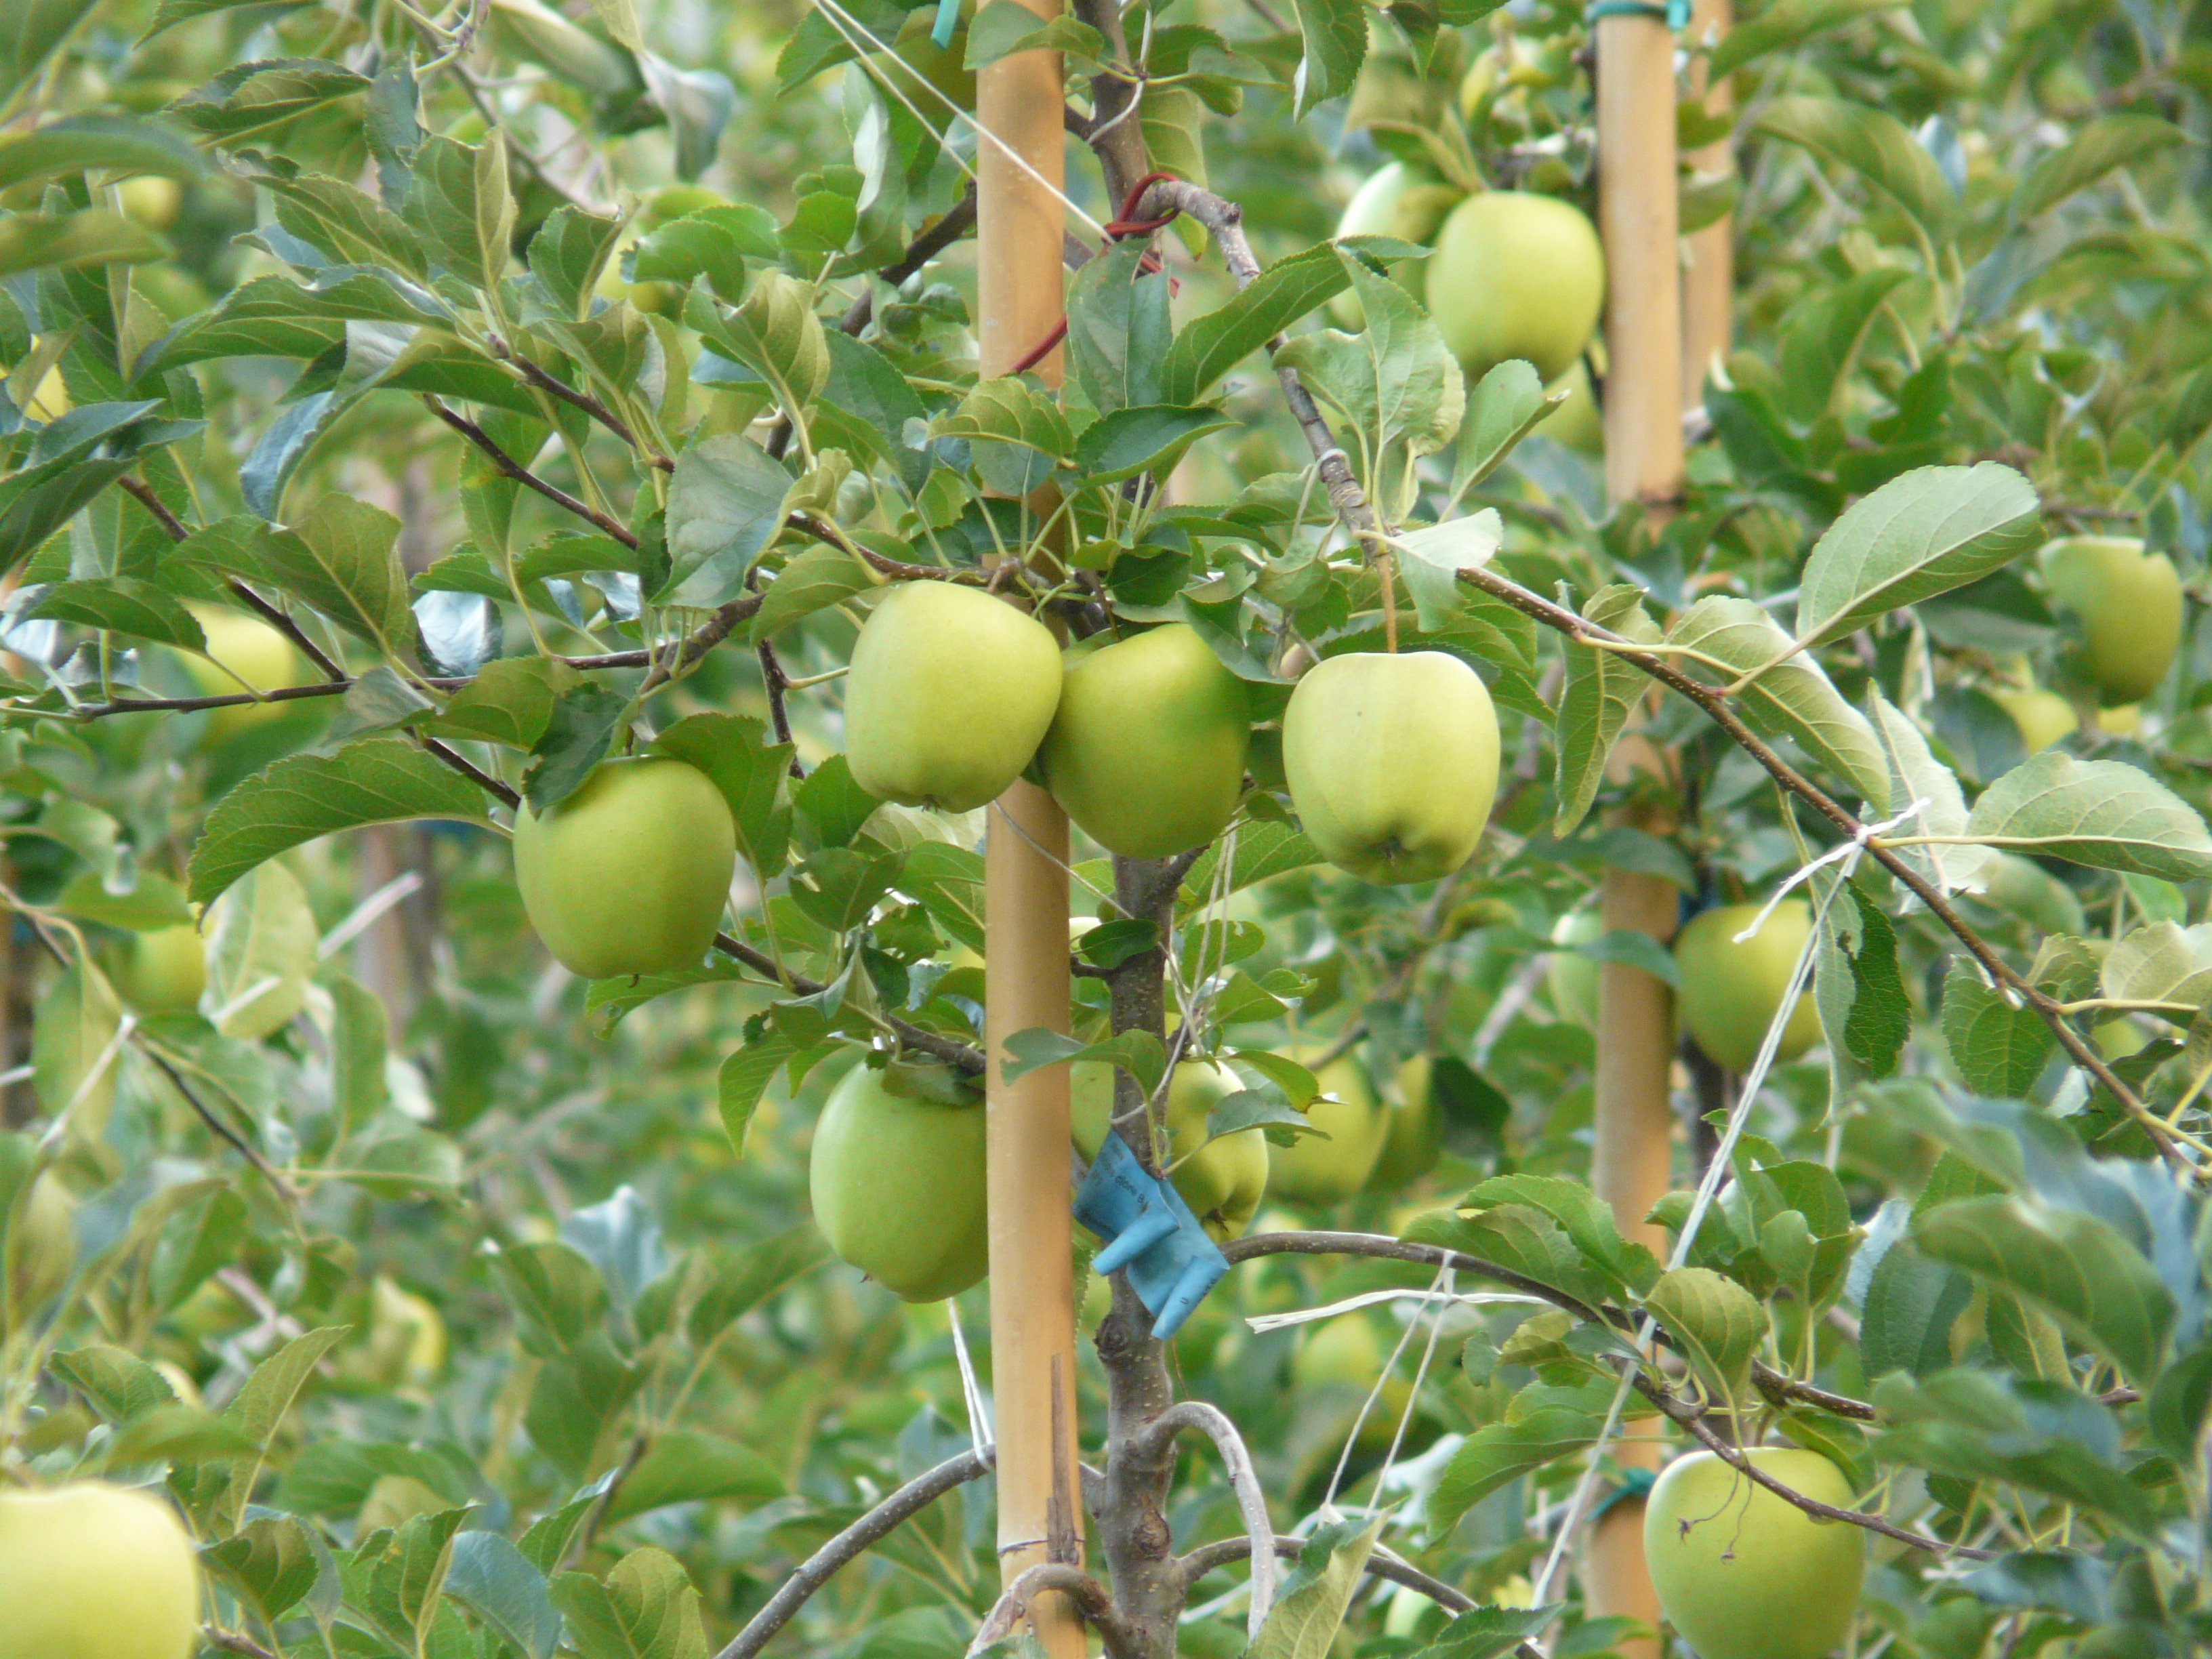
apple, nature, branch, plant, fruit, food, green, produce, eat, flowering plant, acerola, malpighia, bitter orange, land plant